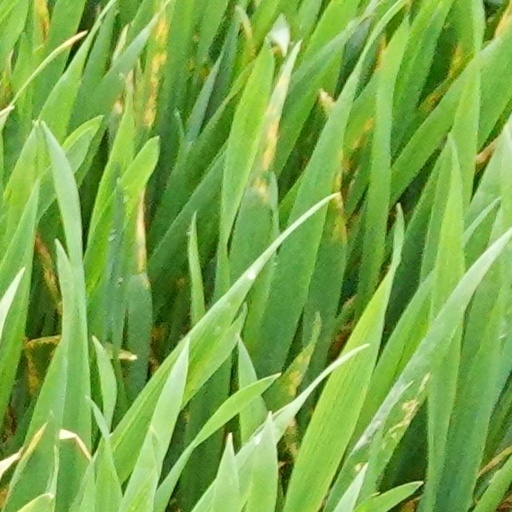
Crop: wheat